Robert Byrd

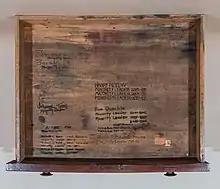
Drawer of the Senate desk used by Democratic leaders, including Byrd

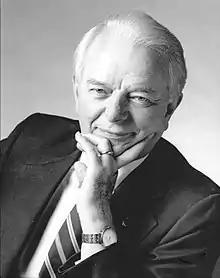
Byrd as president pro tempore of the Senate

Byrd served in the Senate Democratic leadership. He succeeded George Smathers as secretary of the Senate Democratic Conference from 1967 to 1971. He unseated Ted Kennedy in 1971 to become Majority Whip, the second highest-ranking Democrat, until 1977. Smathers recalled that, "Ted was off playing. While Ted was away at Christmas, down in the islands, floating around having a good time with some of his friends, male and female, here was Bob up here calling on the phone. 'I want to do this, and would you help me?' He had it all committed so that when Teddy got back to town, Teddy didn't know what hit him, but it was already all over. That was Lyndon Johnson's style. Bob Byrd learned that from watching Lyndon Johnson". Byrd himself had told Smathers that "I have never in my life played a game of cards. I have never in my life had a golf club in my hand. I have never in life hit a tennis ball. I have—believe it or not—never thrown a line over to catch a fish. I don't do any of those things. I have only had to work all my life. And every time you told me about swimming, I don't know how to swim".